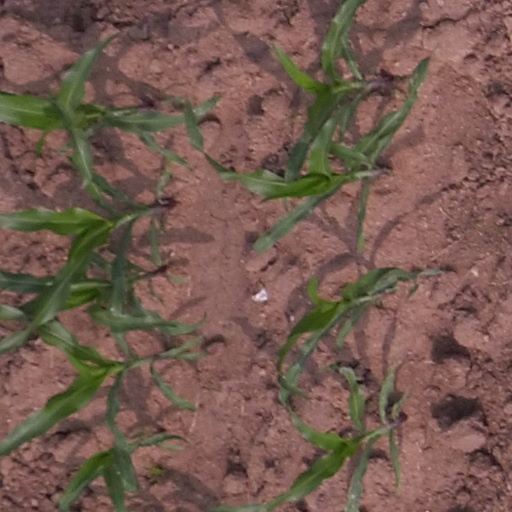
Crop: maize; corn